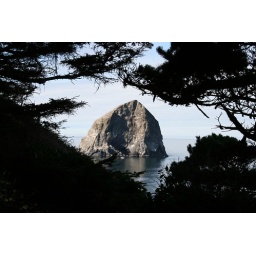
haystack rock framed by trees 2